Visual arts education

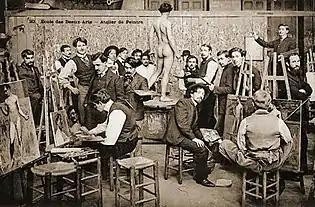
Art model posing in a French painting school following the atelier method

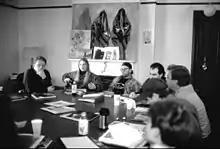
Discussion class on art appreciation at Shimer College

Art is often taught through drawing, painting, sculpture, installation, and mark making. Drawing is viewed as an empirical activity which involves seeing, interpreting and discovering appropriate marks to reproduce an observed phenomenon. Drawing instruction has been a component of formal education in the West since the Hellenistic period. In East Asia, arts education for nonprofessional artists typically focused on brushwork; calligraphy was numbered among the Six Arts of gentlemen in the Chinese Zhou dynasty, and calligraphy and Chinese painting were numbered among the four arts of scholar-officials in imperial China.